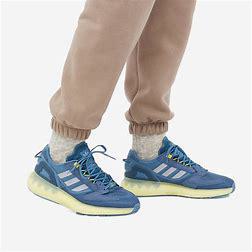
Brand: Adidas
Model: ZX 5K Boost